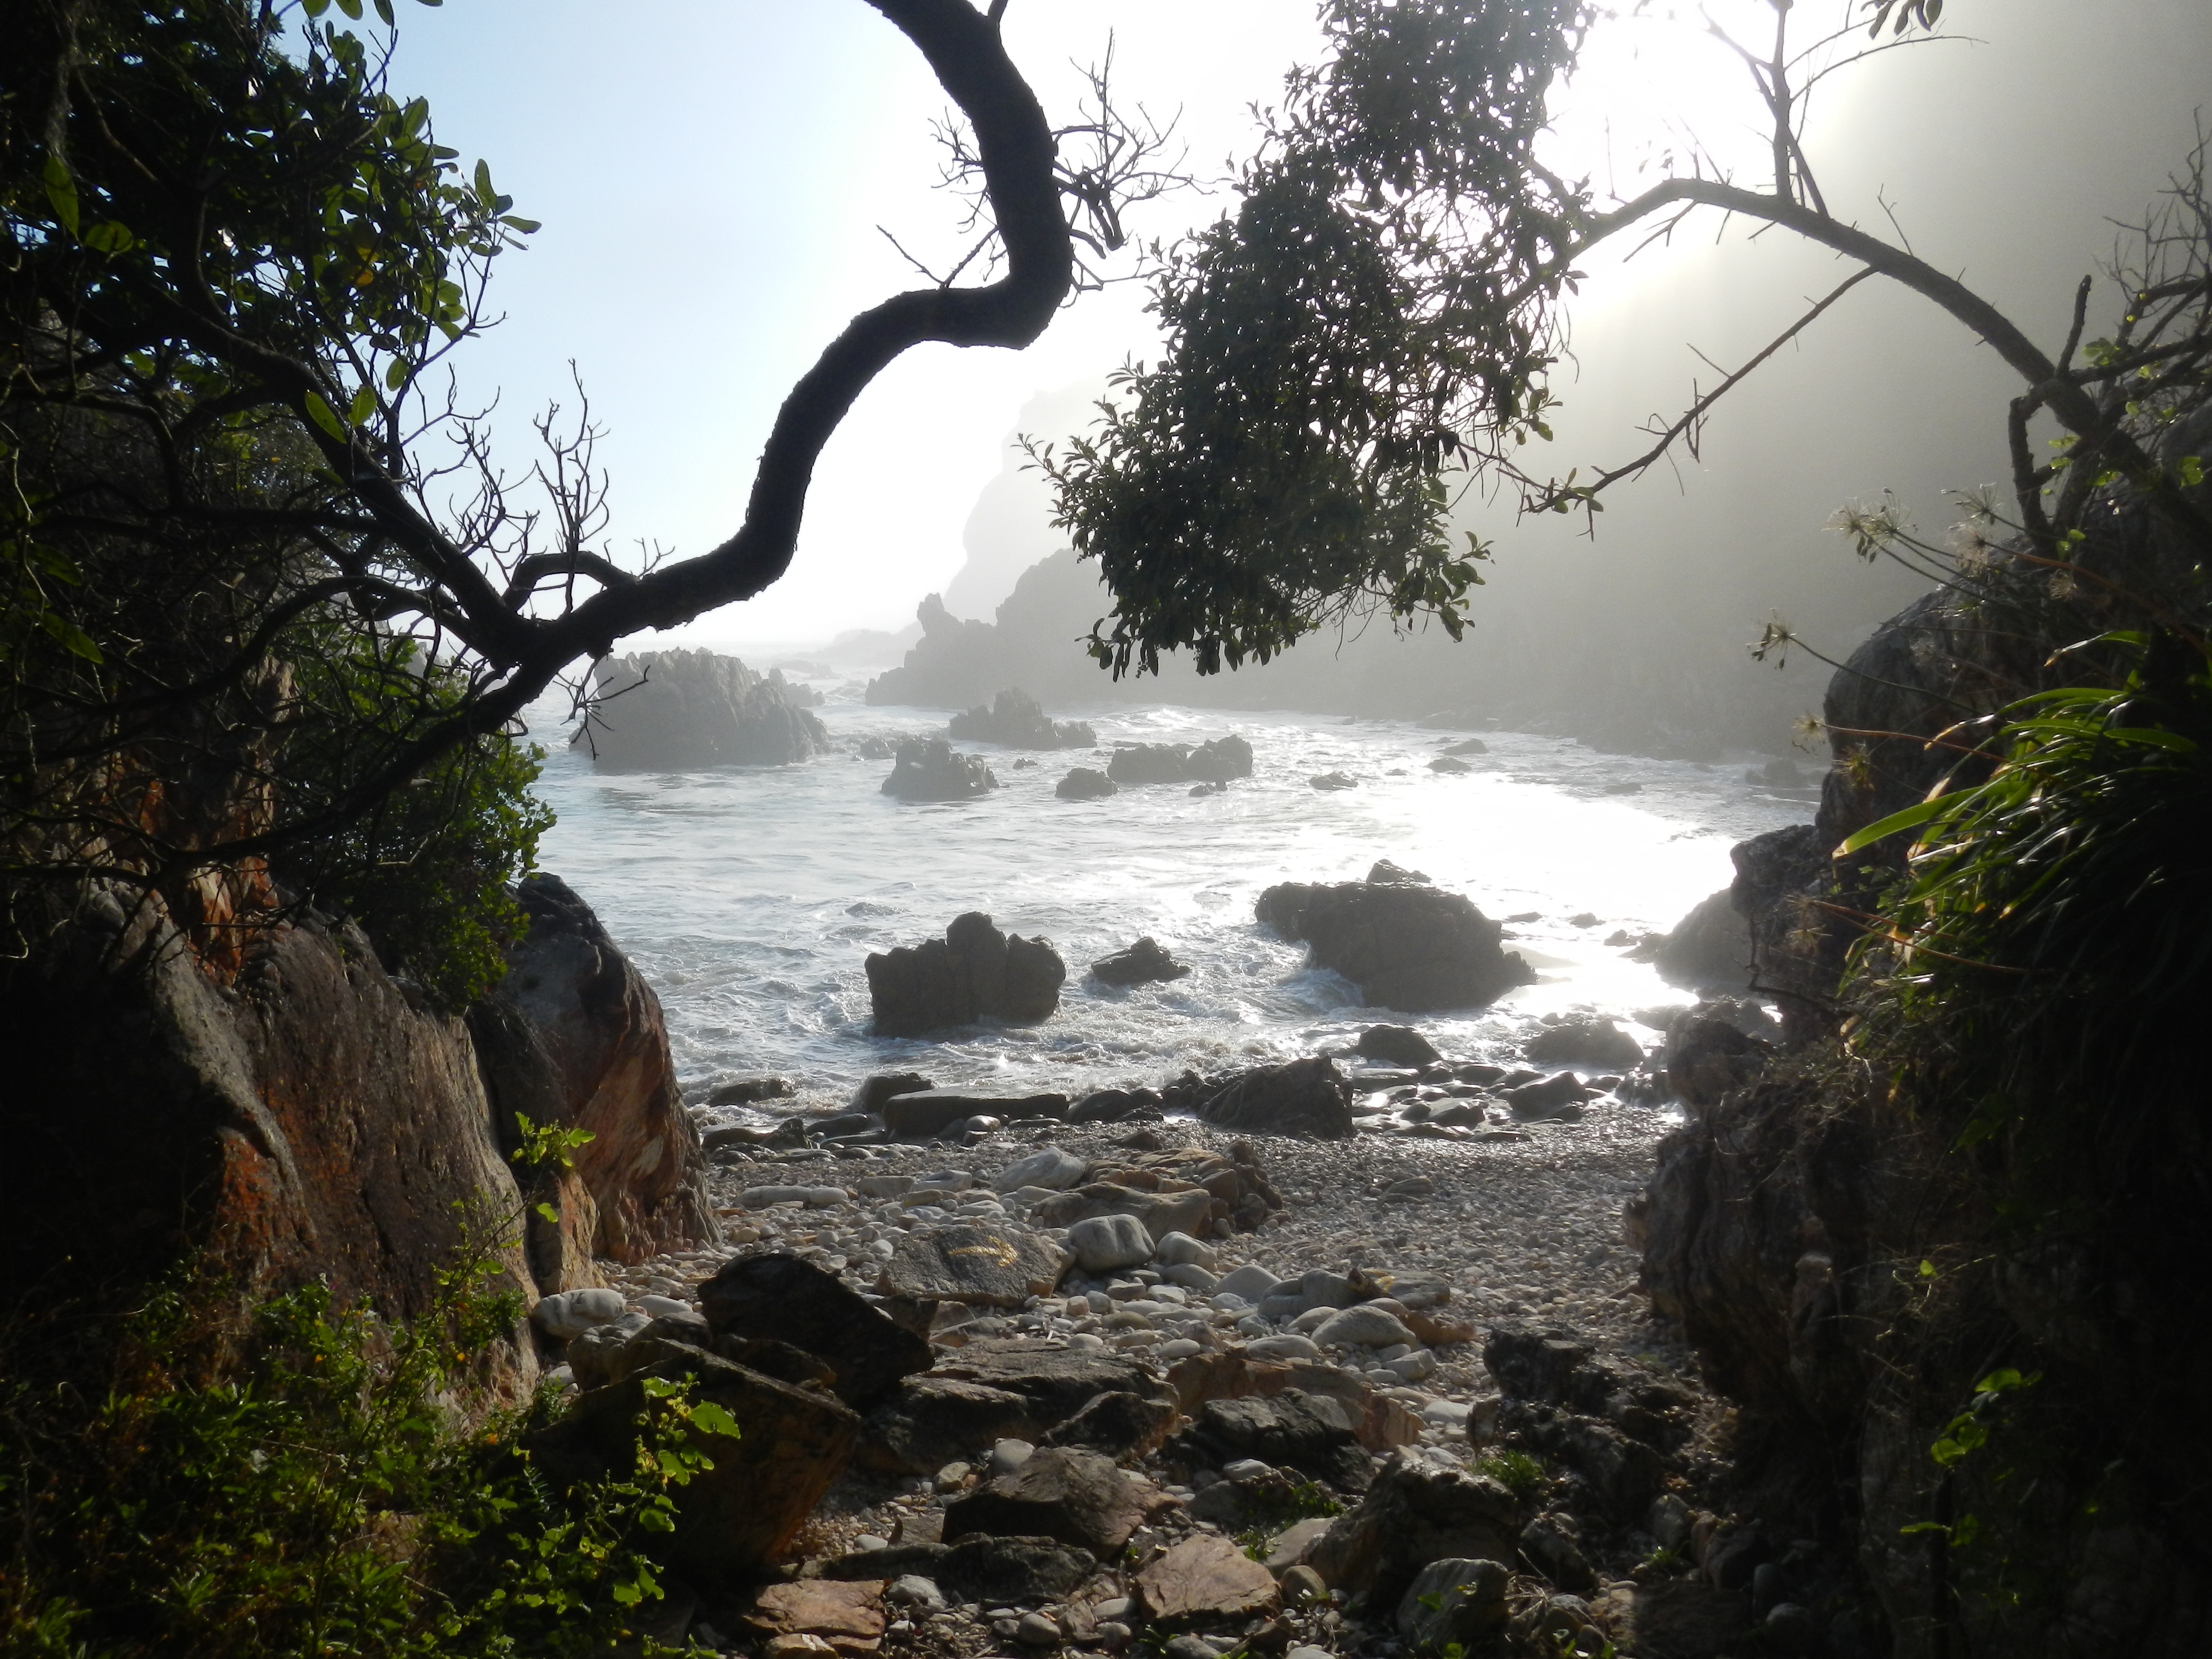
landscape, sea, coast, tree, water, nature, forest, outdoor, rock, ocean, waterfall, cliff, wild, environment, jungle, scenic, natural, terrain, body of water, rainforest, tropics, water feature